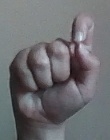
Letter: fa